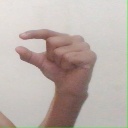
अक्षर: ग